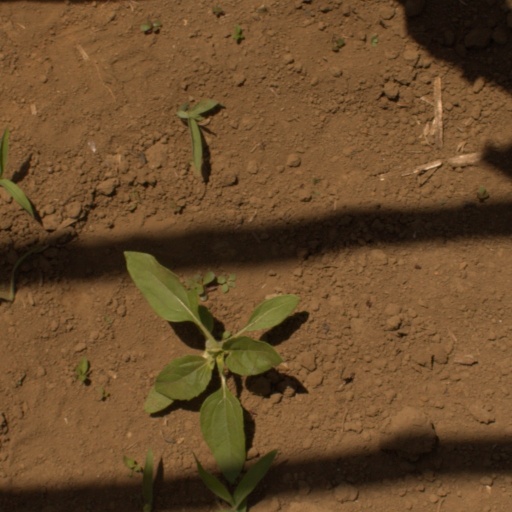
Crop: Jerusalem artichoke